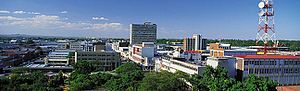
Polokwane
Polokwane er en by i Sydafrika med ca. 303.000 indbyggere. Den er hovedstad i Limpopoprovinsen.